British Rail Class 81

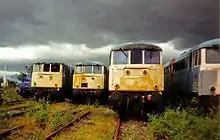
A row of Class 81 and 85 locomotives waiting to be scrapped. The first and third locomotives from the left are Class 81s.

The remaining locomotives of the Class had relatively successful service lives of 25 to 30 years, although in their latter years they became unreliable, and displayed an increasing tendency to catch fire. However, a shortage of electric locomotives ruled out withdrawal of the fleet until the newer locomotives came into service in the late-1980s. The remaining examples were withdrawn from service in the late-1980s and early-1990s. The final examples were used for the transfer of empty coaches between and Willesden sidings between 1989 and 1991 following the withdrawal of the final 's in that role. The last two examples withdrawn from service were 81012 and 81017 in July 1991. The majority of the class were scrapped at Coopers Metals in Sheffield.